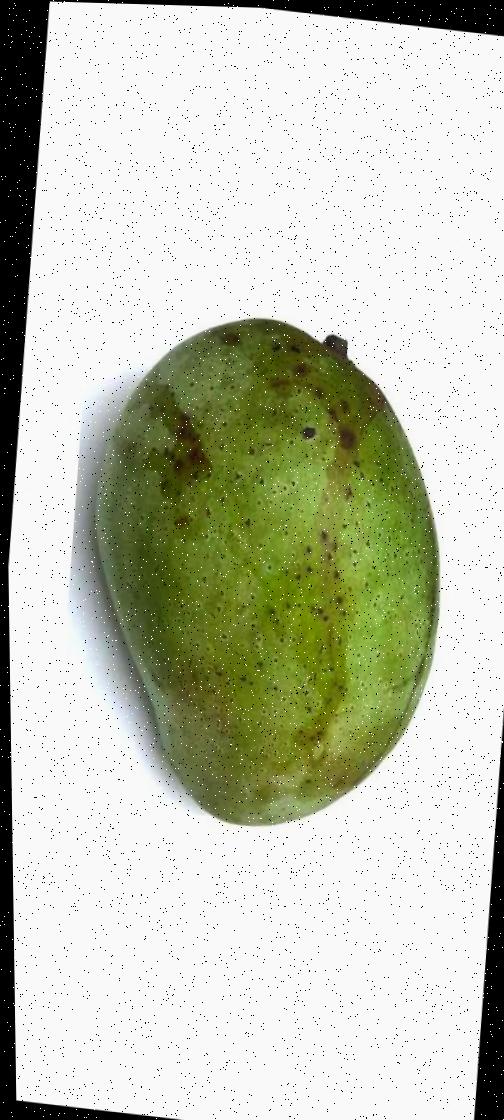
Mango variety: Fazli Classic